Resurgence (2023)

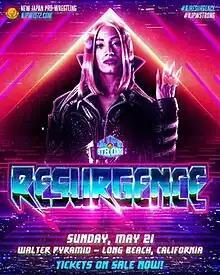
Promotional poster featuring Mercedes Moné

Resurgence (2023) was a professional wrestling pay-per-view (PPV) event produced by New Japan Pro-Wrestling (NJPW). It took place on May 21, 2023, at the Walter Pyramid in Long Beach, California. It was the second event under the Resurgence name.